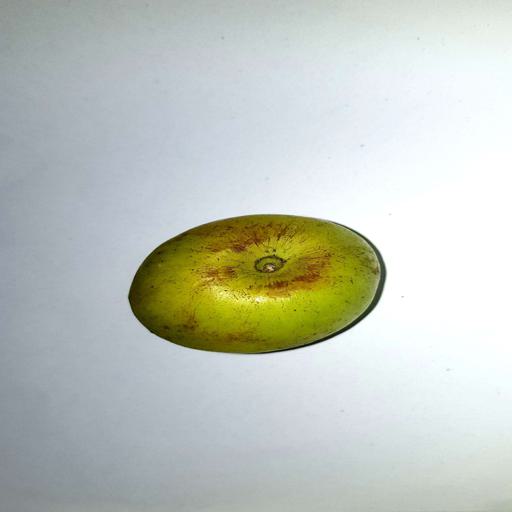
Label: healthy